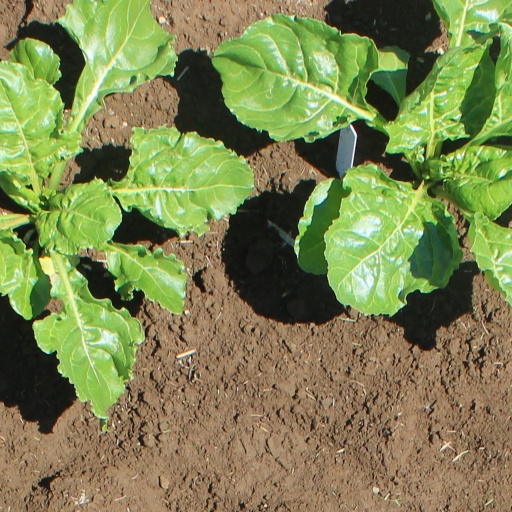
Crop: sugar beet